Person of Interest (TV series)

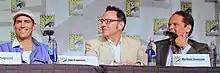
Left to right: Jim Caviezel (Reese), Michael Emerson (Finch), and Kevin Chapman (Fusco)

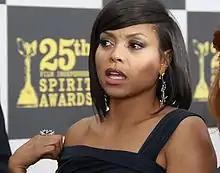
Taraji P. Henson (Carter)

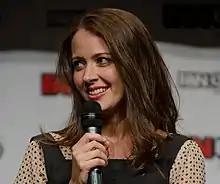
Amy Acker (Root)

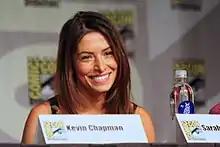
Sarah Shahi (Shaw)

The following characters are tied to a government project related to the development and use of the Machine: